Gordon Bradt

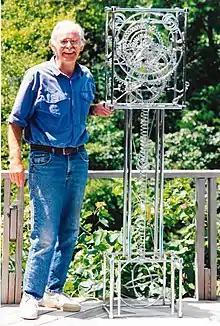
Gordon Bradt with his Grandfather Clock 1992

This led to a One Man Clock, a Three Man Clock (the Clock Junior), a Water Clock (Bradt, 1990), and eventually to a Seven Man Pedestal Clock. Bradt was issued a U.S. patent in 1992 for the pedestal device, titled "Animated Kinetic Sculpture Device" (Bradt, 1992). Soon Bradt was building Grandfather Clocks in his studios based on the Seven Man Clock. These chrome plated 6 ft. tall clocks were sent to dealers and collectors around the world. On February 2, 1993, Bradt's Grandfather Clock and Kinetico won Best in Show in "Gallery of Design and Innovation" at the Jewelers of America Show held in New York City. In addition to Best in Show, Kinetico also won First Place in the Innovative Design category at the show.